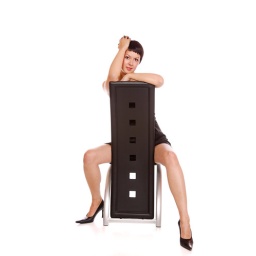
beautiful young woman sitting on a chair over white background